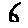
Label: 6